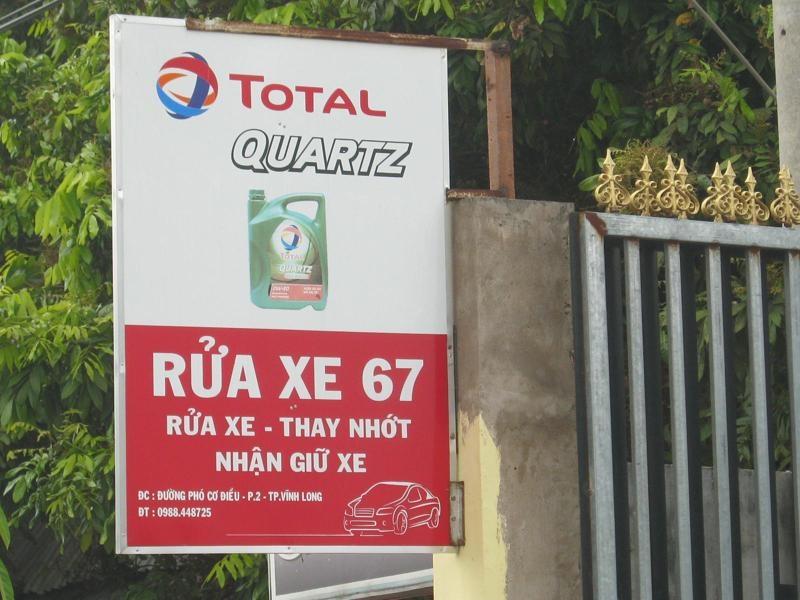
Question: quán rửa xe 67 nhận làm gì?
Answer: rửa xe, thay nhớt, nhận giữ xe